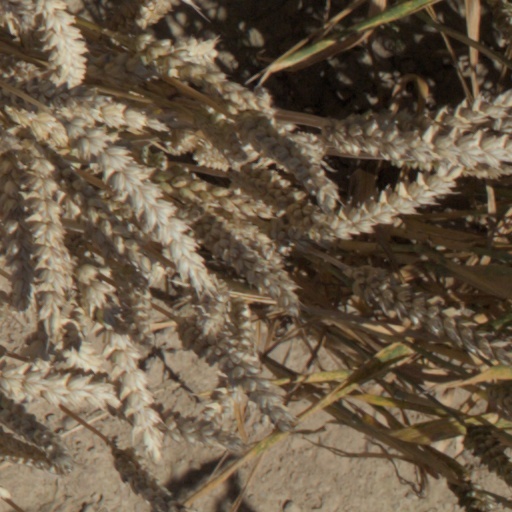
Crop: wheat